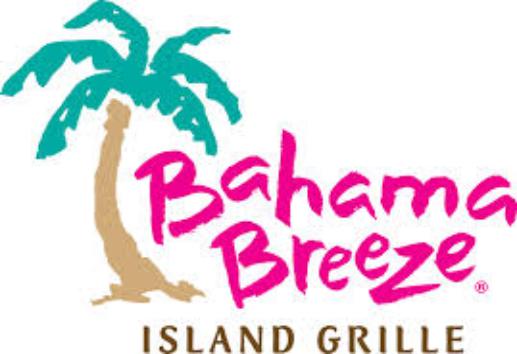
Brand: bahama breeze
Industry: Leisure